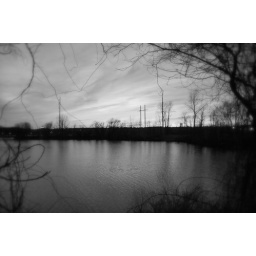
I took this from a dead-end street by the water in Rumford.